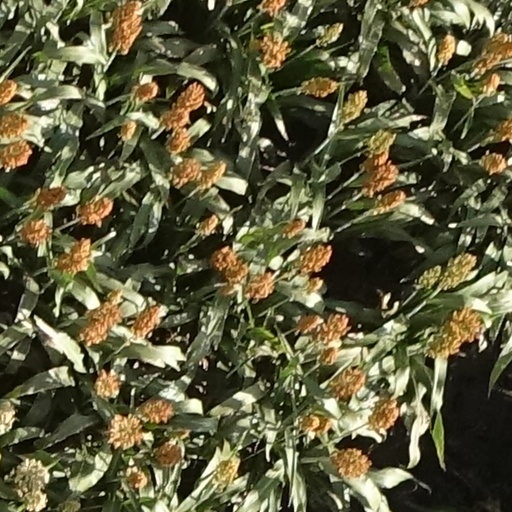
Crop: sorghum